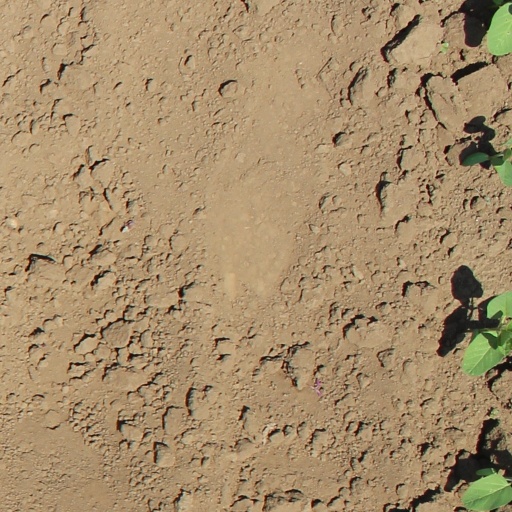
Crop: soybean